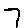
Label: 7